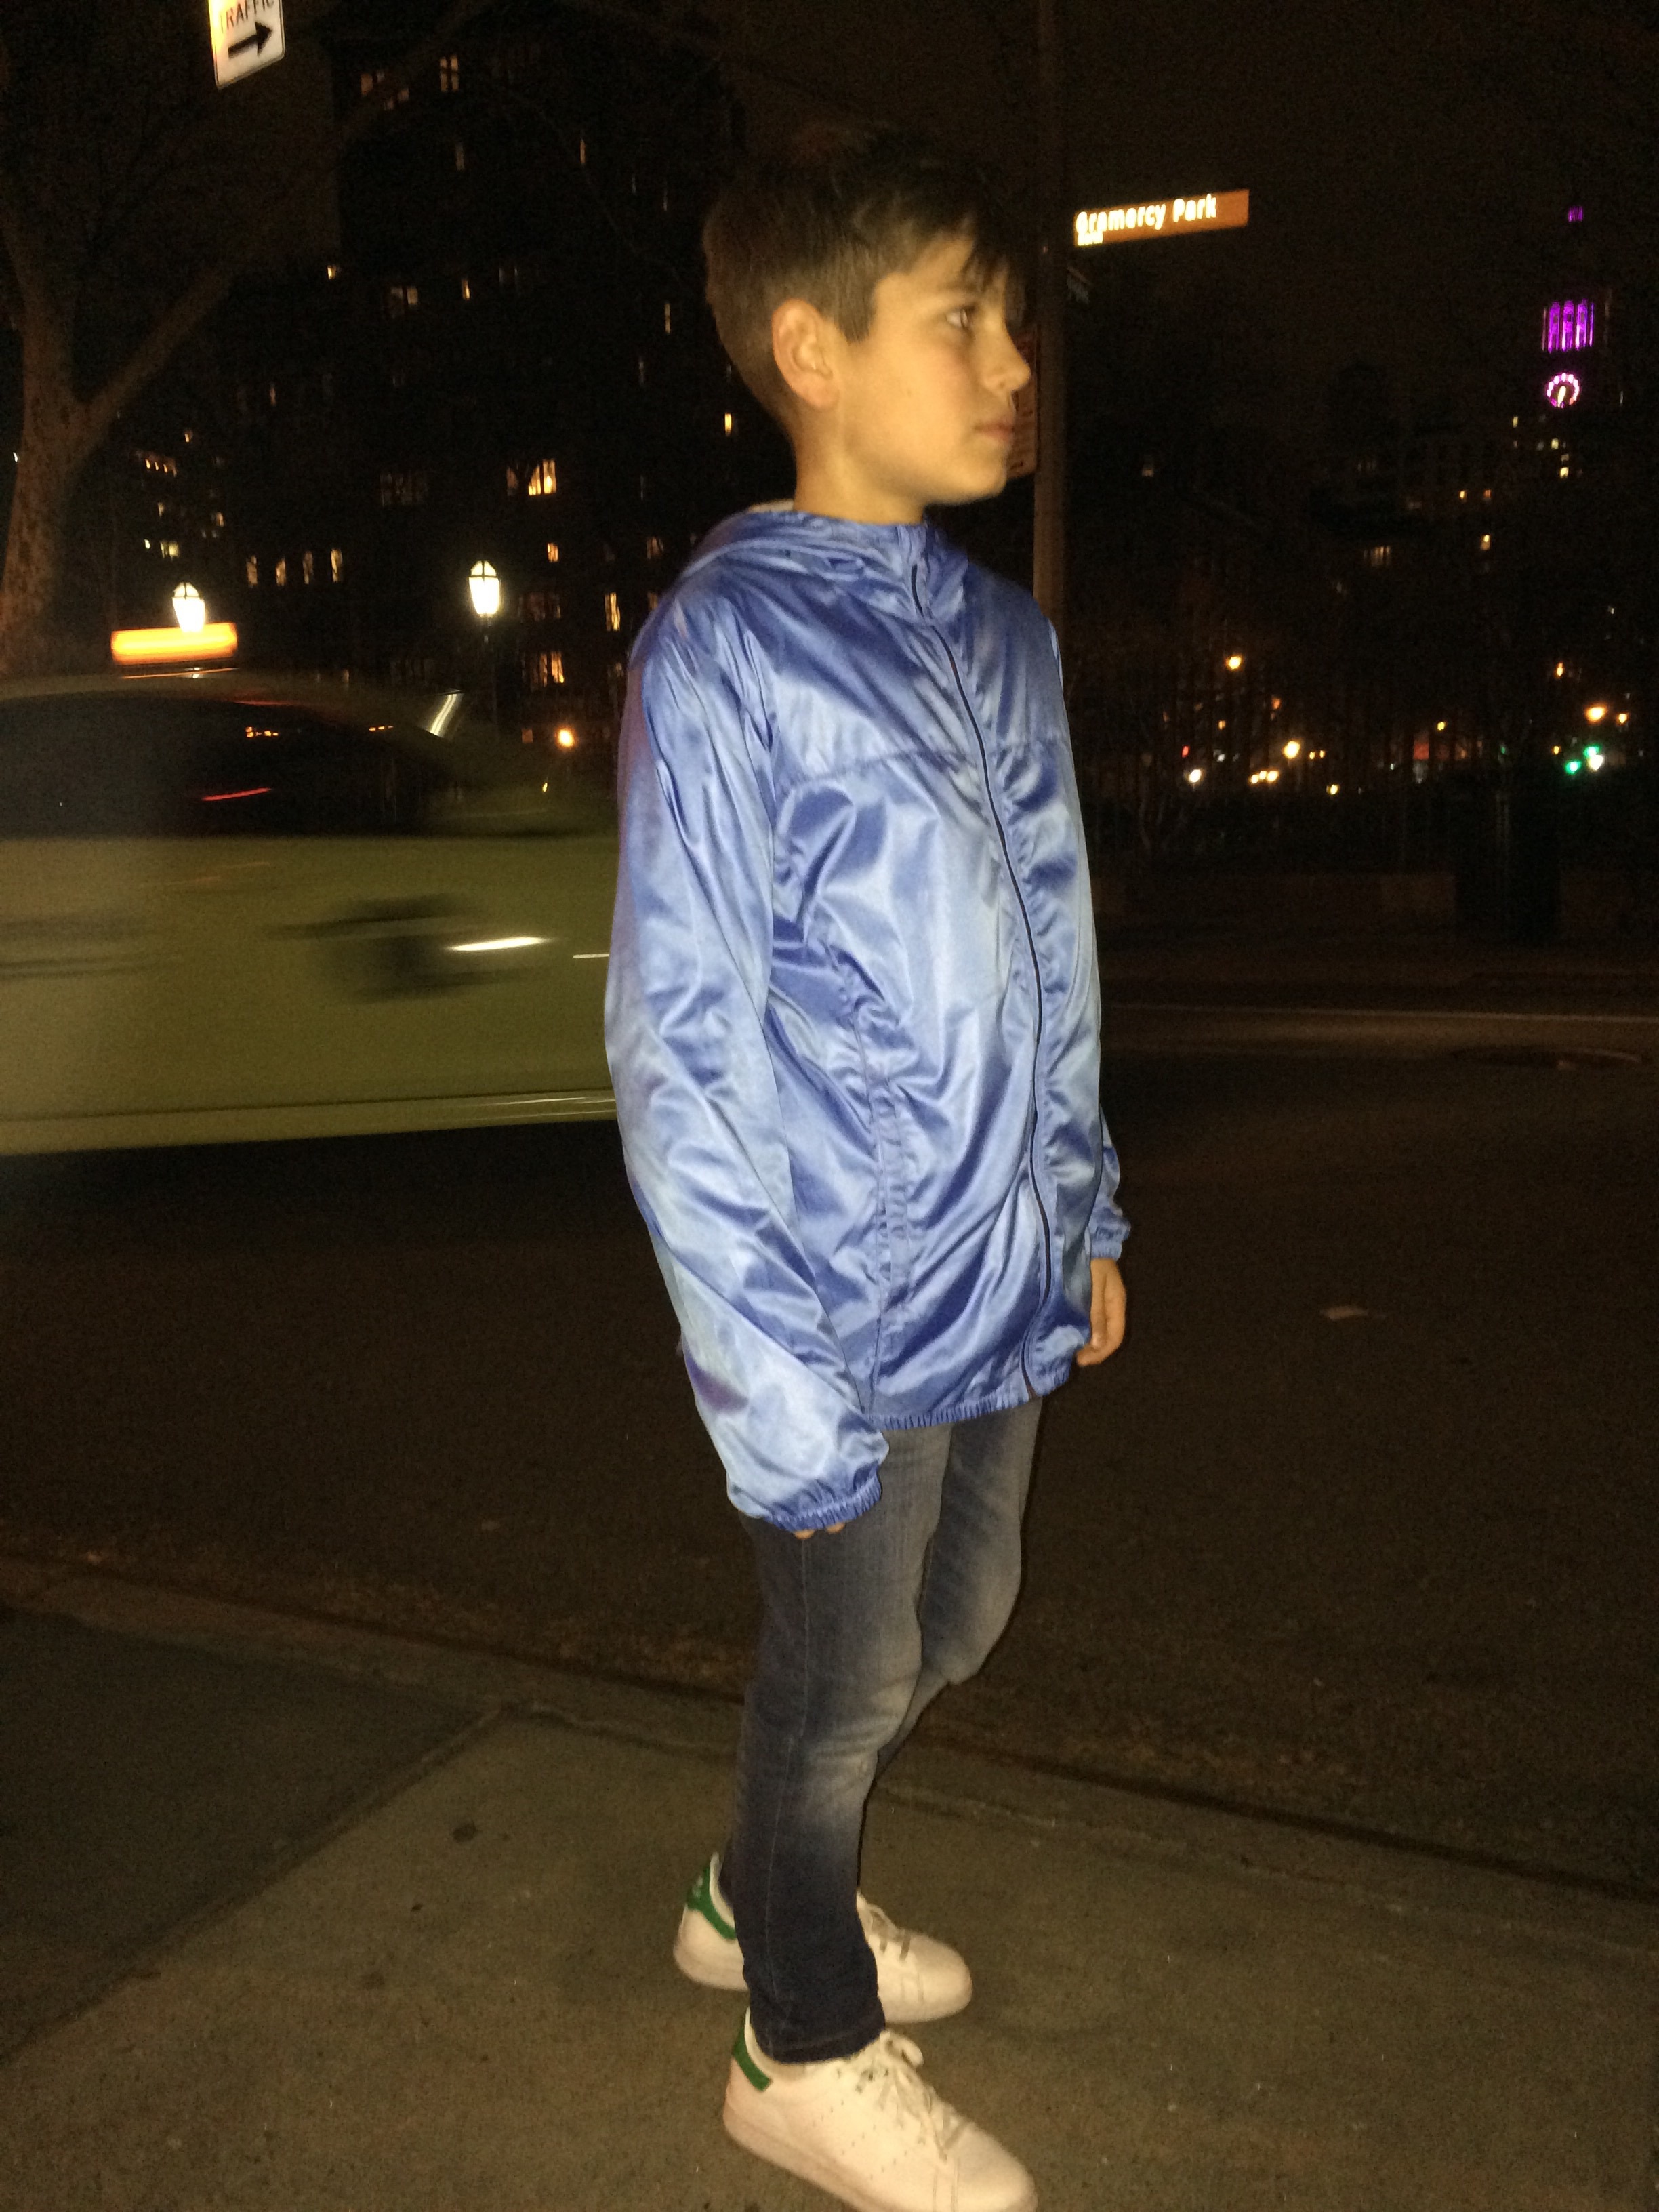
girl, model, spring, color, fashion, clothing, dress, footwear, snapshot, image